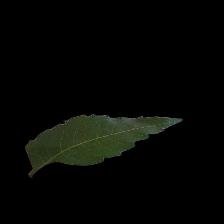
Plant: Neem